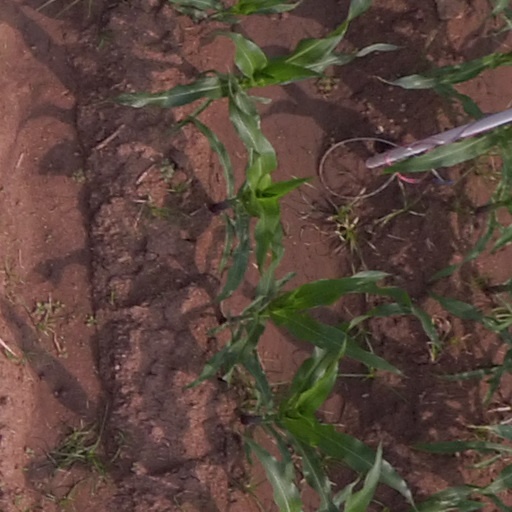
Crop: maize; corn